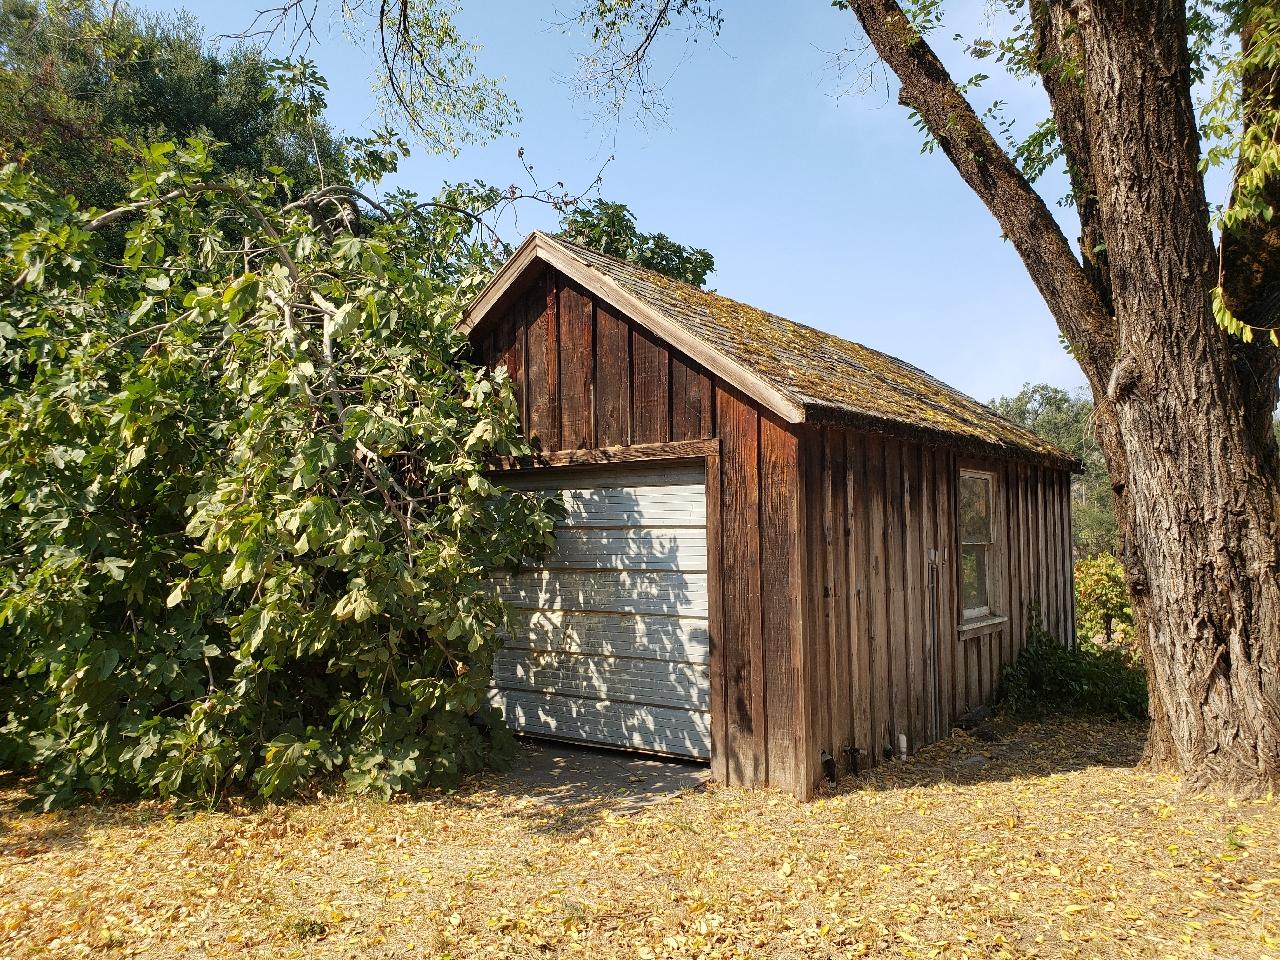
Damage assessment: no_damage